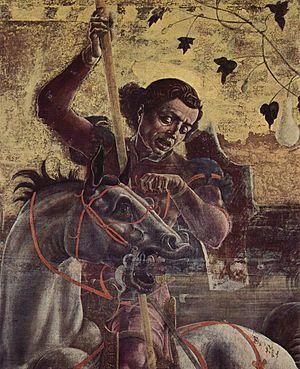
La Renaissance à Ferrare débute réellement lors de la seigneurie de Lionel d'Este. Ses aspects les plus originaux apparaissent au début de la Renaissance italienne avec la célèbre école de Cosmè Tura, Francesco del Cossa et Ercole de 'Roberti. Une deuxième école émerge au XVIᵉ siècle, avec Dosso Dossi.